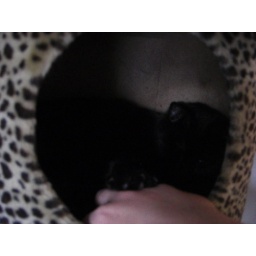
Long string Freya attacking and glaring at my hand in cat tree